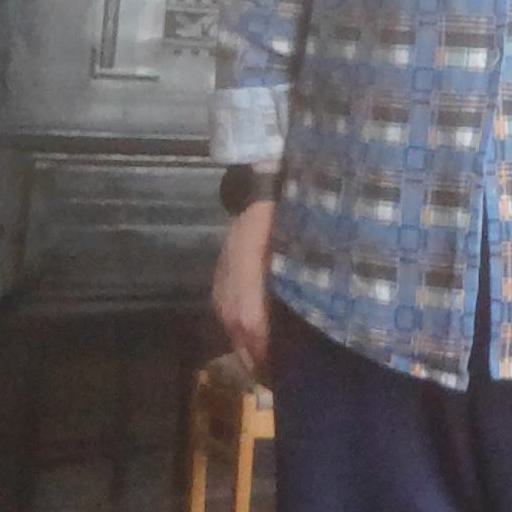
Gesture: no_gesture